Axel Janse

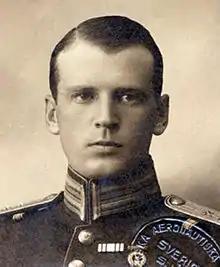
Janse

Axel Johan Janse (18 March 1888 – 18 August 1973) was a Swedish gymnast. He was part of the Swedish team that won the gold medal in the Swedish system event at the 1912 Summer Olympics. He was also a military pilot and a model for the sculpture "Deliverer" in Örebro.